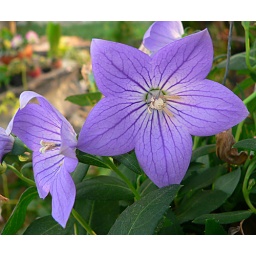
The Maharasakham street stall specialized in orchids. For some reason they had this one plant as well.